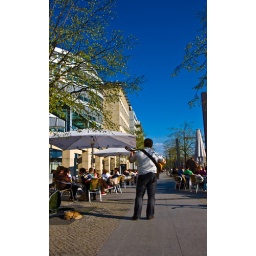
some guy playing guitar in berlin by the river in mette